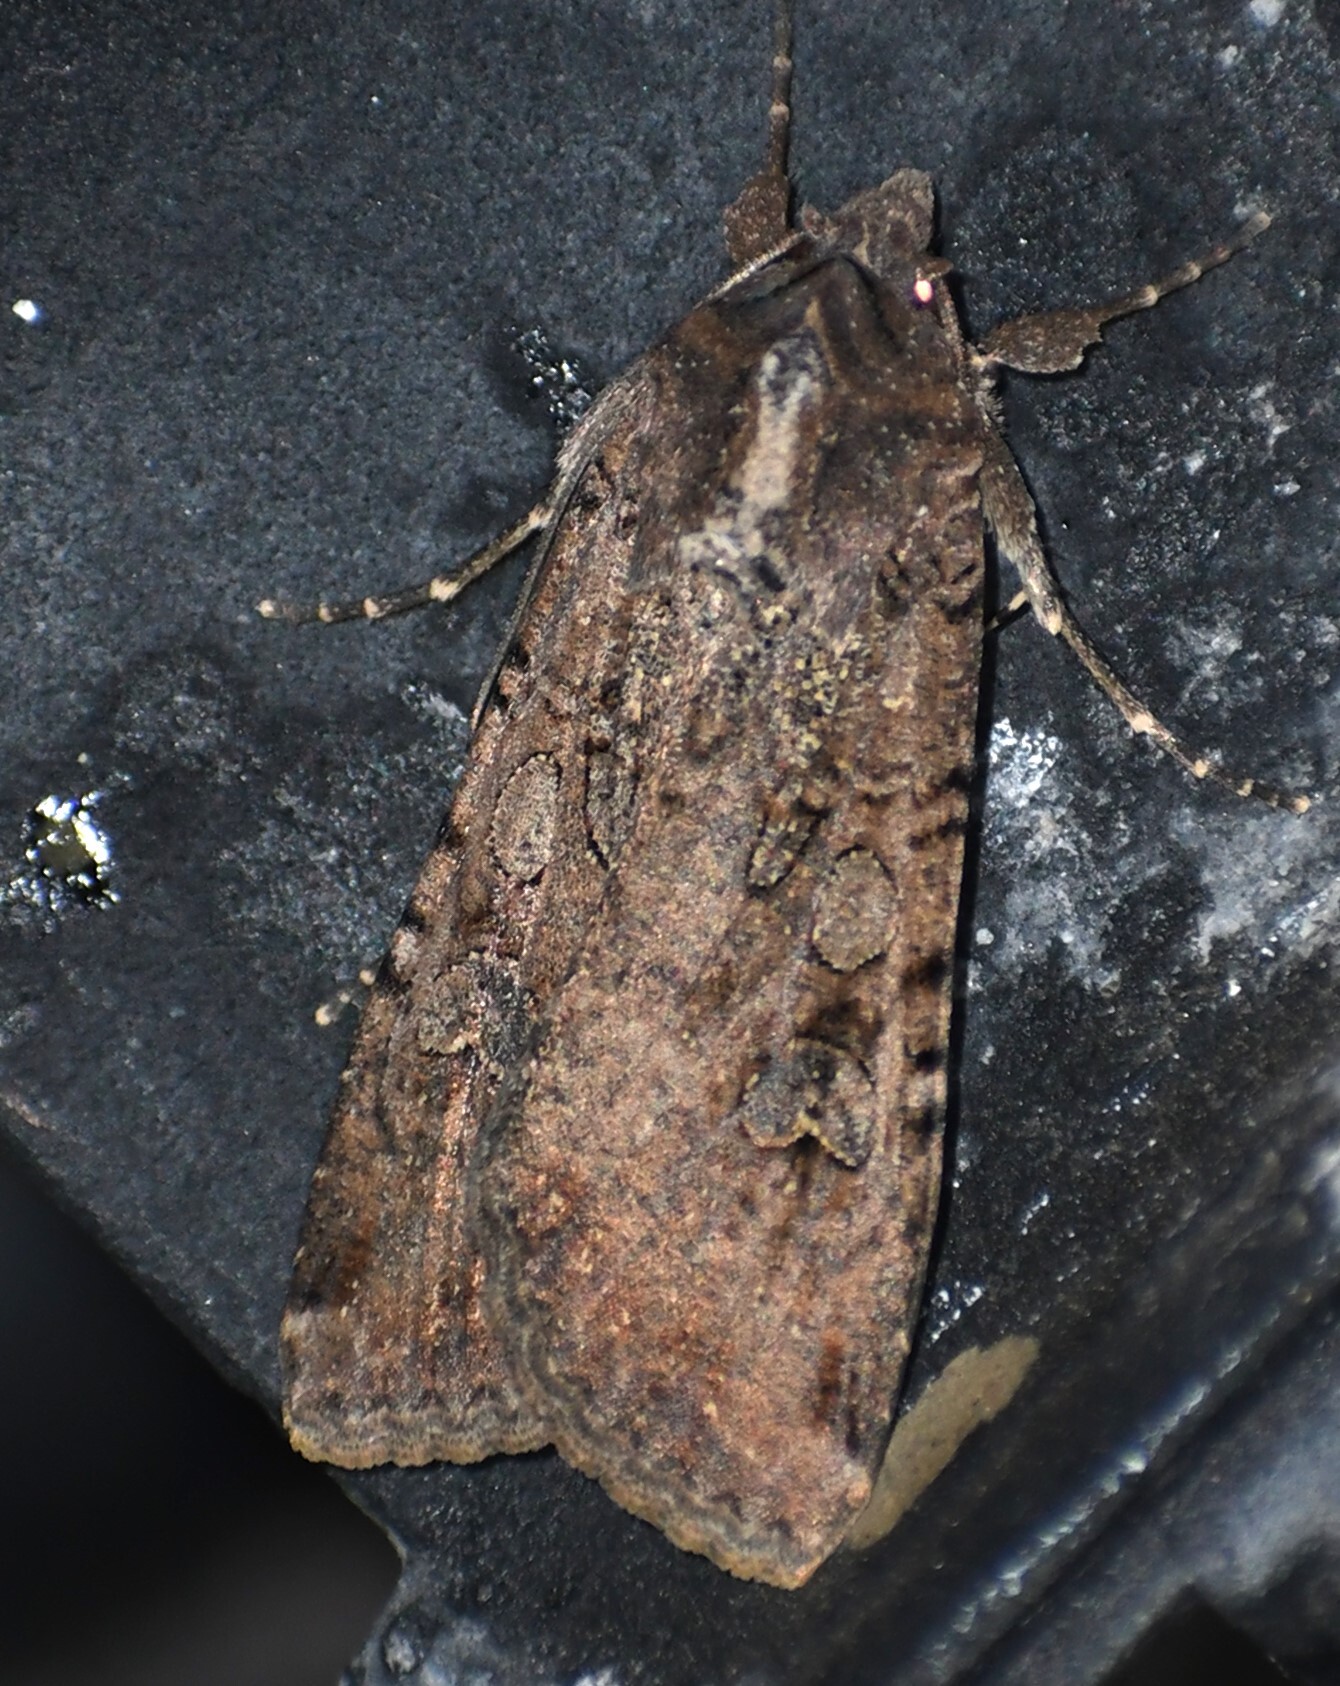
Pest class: cutworms